Toute une nuit

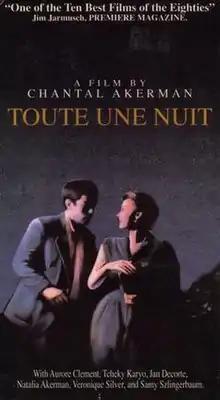

Toute une nuit (also known as "A Whole Night" and "All Night Long") is a 1982 Belgian-French drama film written and directed by Chantal Akerman. To celebrate the 30th anniversary of the Teddy Awards, the film was selected to be shown at the 66th Berlin International Film Festival in February 2016.